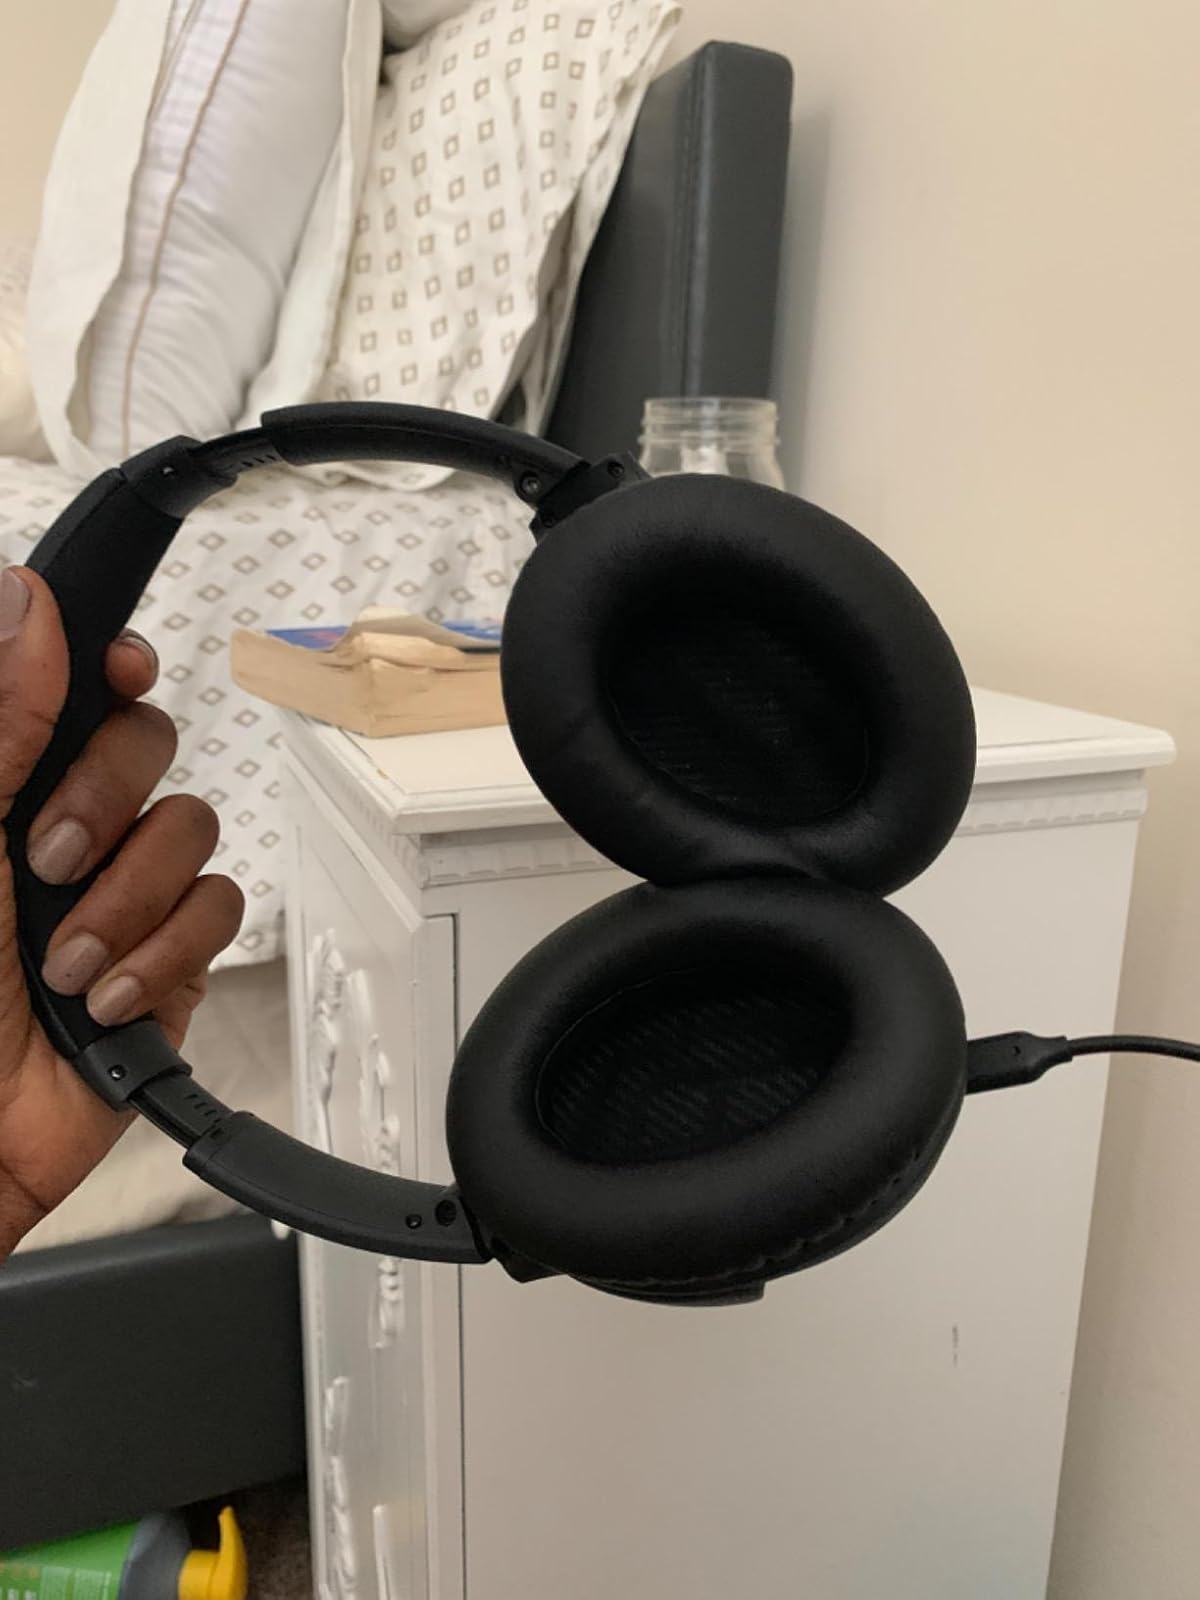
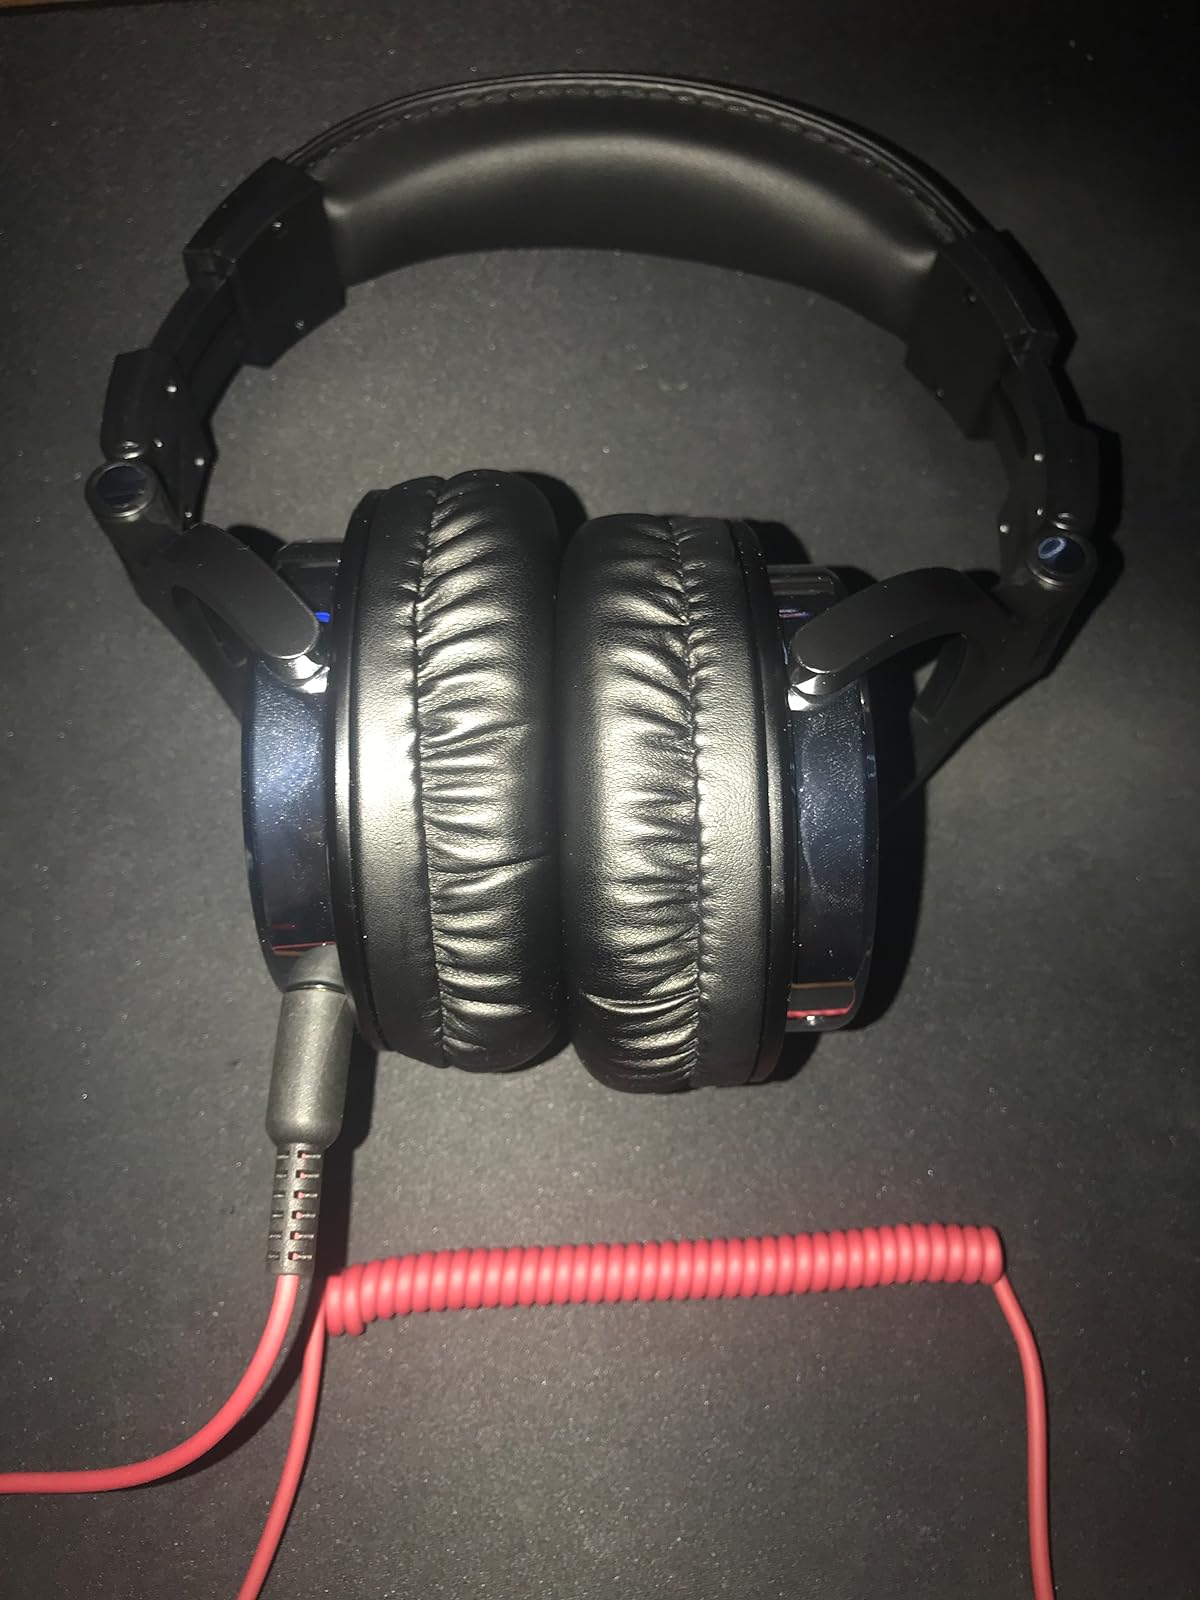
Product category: headphones
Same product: no